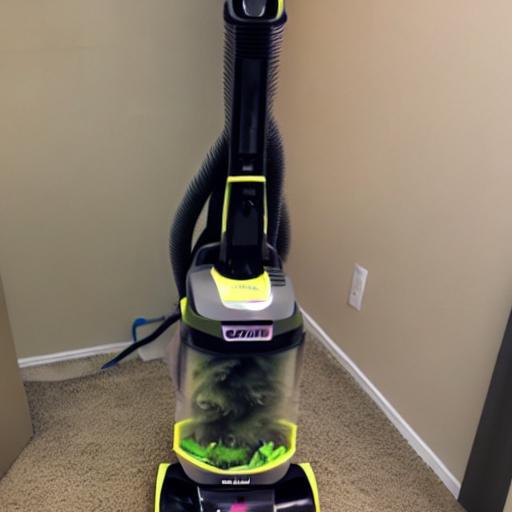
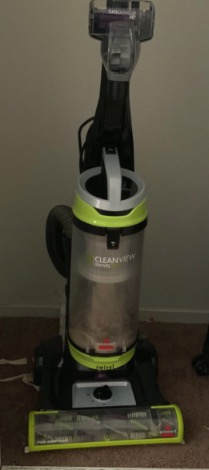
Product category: items_vacuum
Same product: no